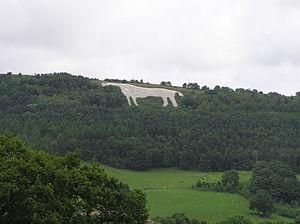
Le Cheval blanc de Kilburn est la représentation d'une silhouette chevaline de très grande taille creusée dans une colline de craie près du village de Kilburn dans le Yorkshire du Nord en Angleterre. Le cheval mesure 97 mètres de long, 67 mètres de haut et a une superficie de 6 475 m². On dit que c'est la plus grande figure et aussi celle qui se trouve le plus au nord de l'Angleterre.